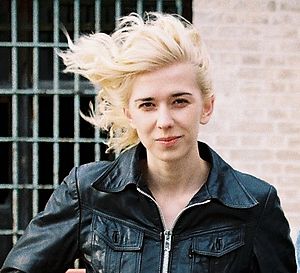
Katariina Tamm
Katariina Tamm er en estisk skuespillerinde.